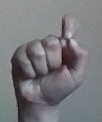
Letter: fa